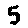
Label: 5